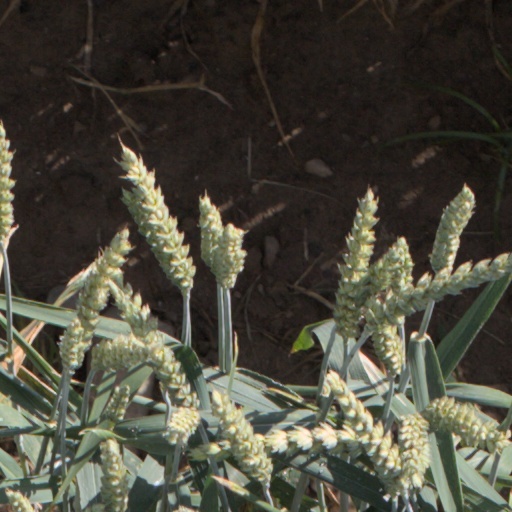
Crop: wheat